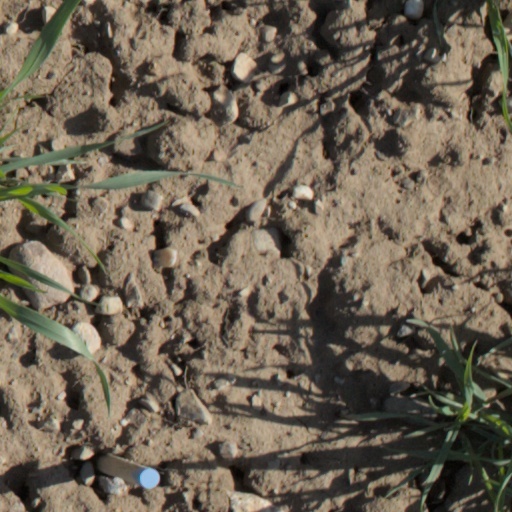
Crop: wheat